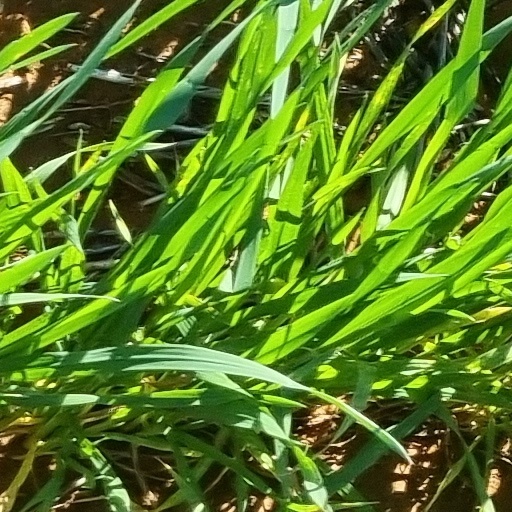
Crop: wheat